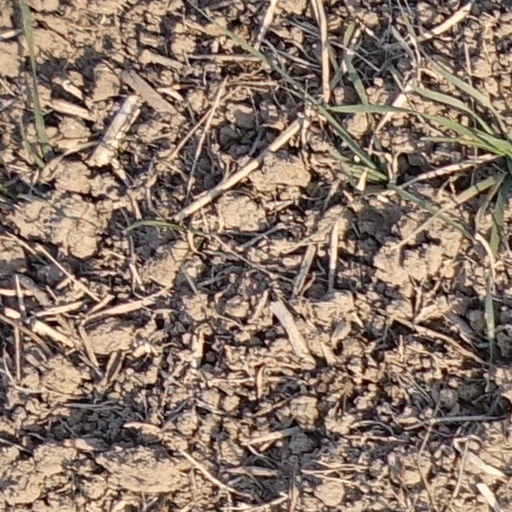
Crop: wheat